Sri Charitropakhyan

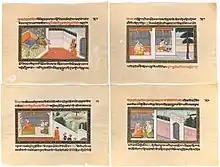
Four illustrated leaves from a dispersed manuscript, ca.1850

The following are the summaries of several tales, translated from the work of Dr Rattan Singh Jaggi Steek of the Dasam Granth